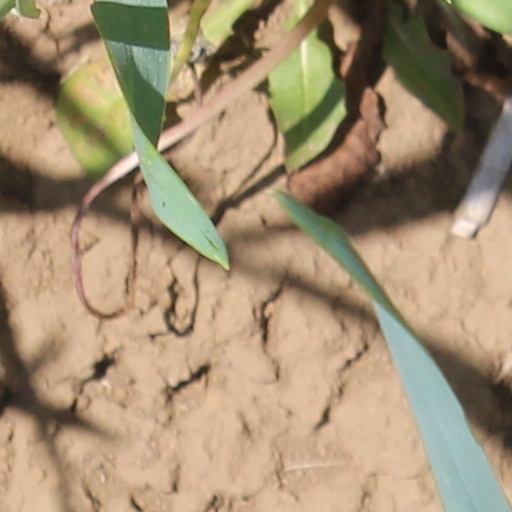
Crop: wheat